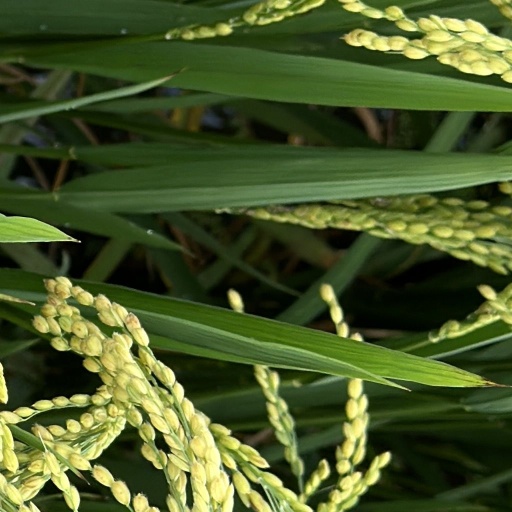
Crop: rice